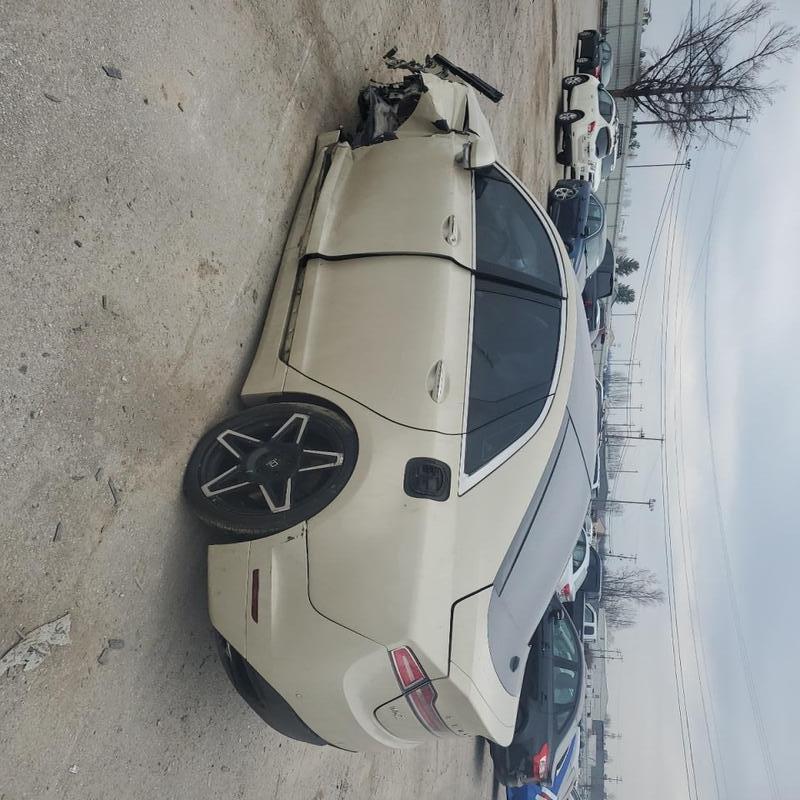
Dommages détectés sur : plaque d'immatriculation avant, pare-choc avant, feu avant droit, feu avant gauche, capot, aile avant droite, aile avant gauche, porte avant droite, porte avant gauche, malle, feu arrière droit, feu arrière gauche, pare-choc arrière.
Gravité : majeur